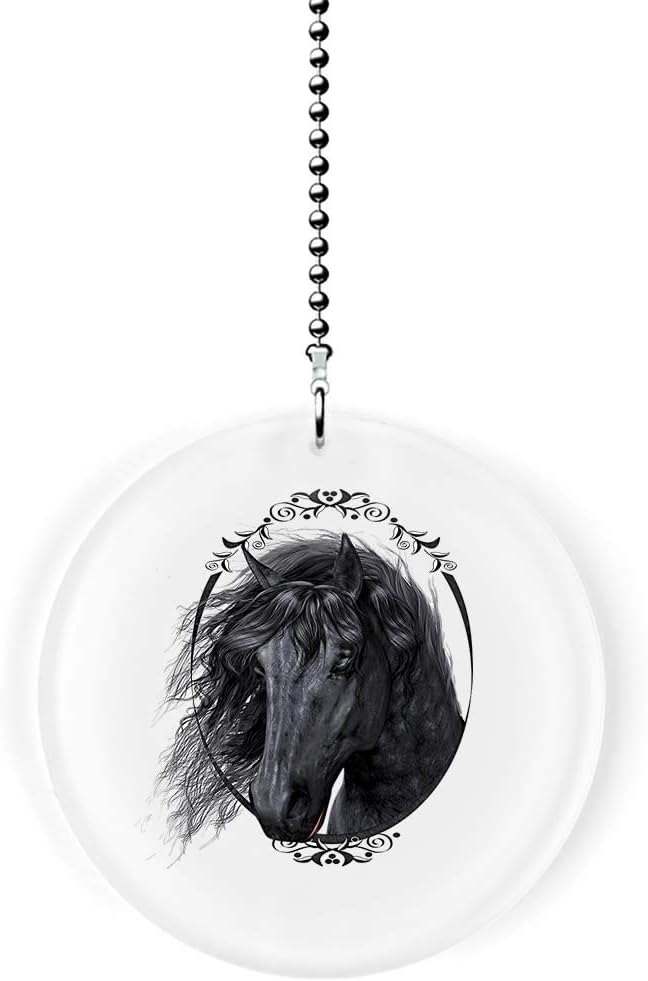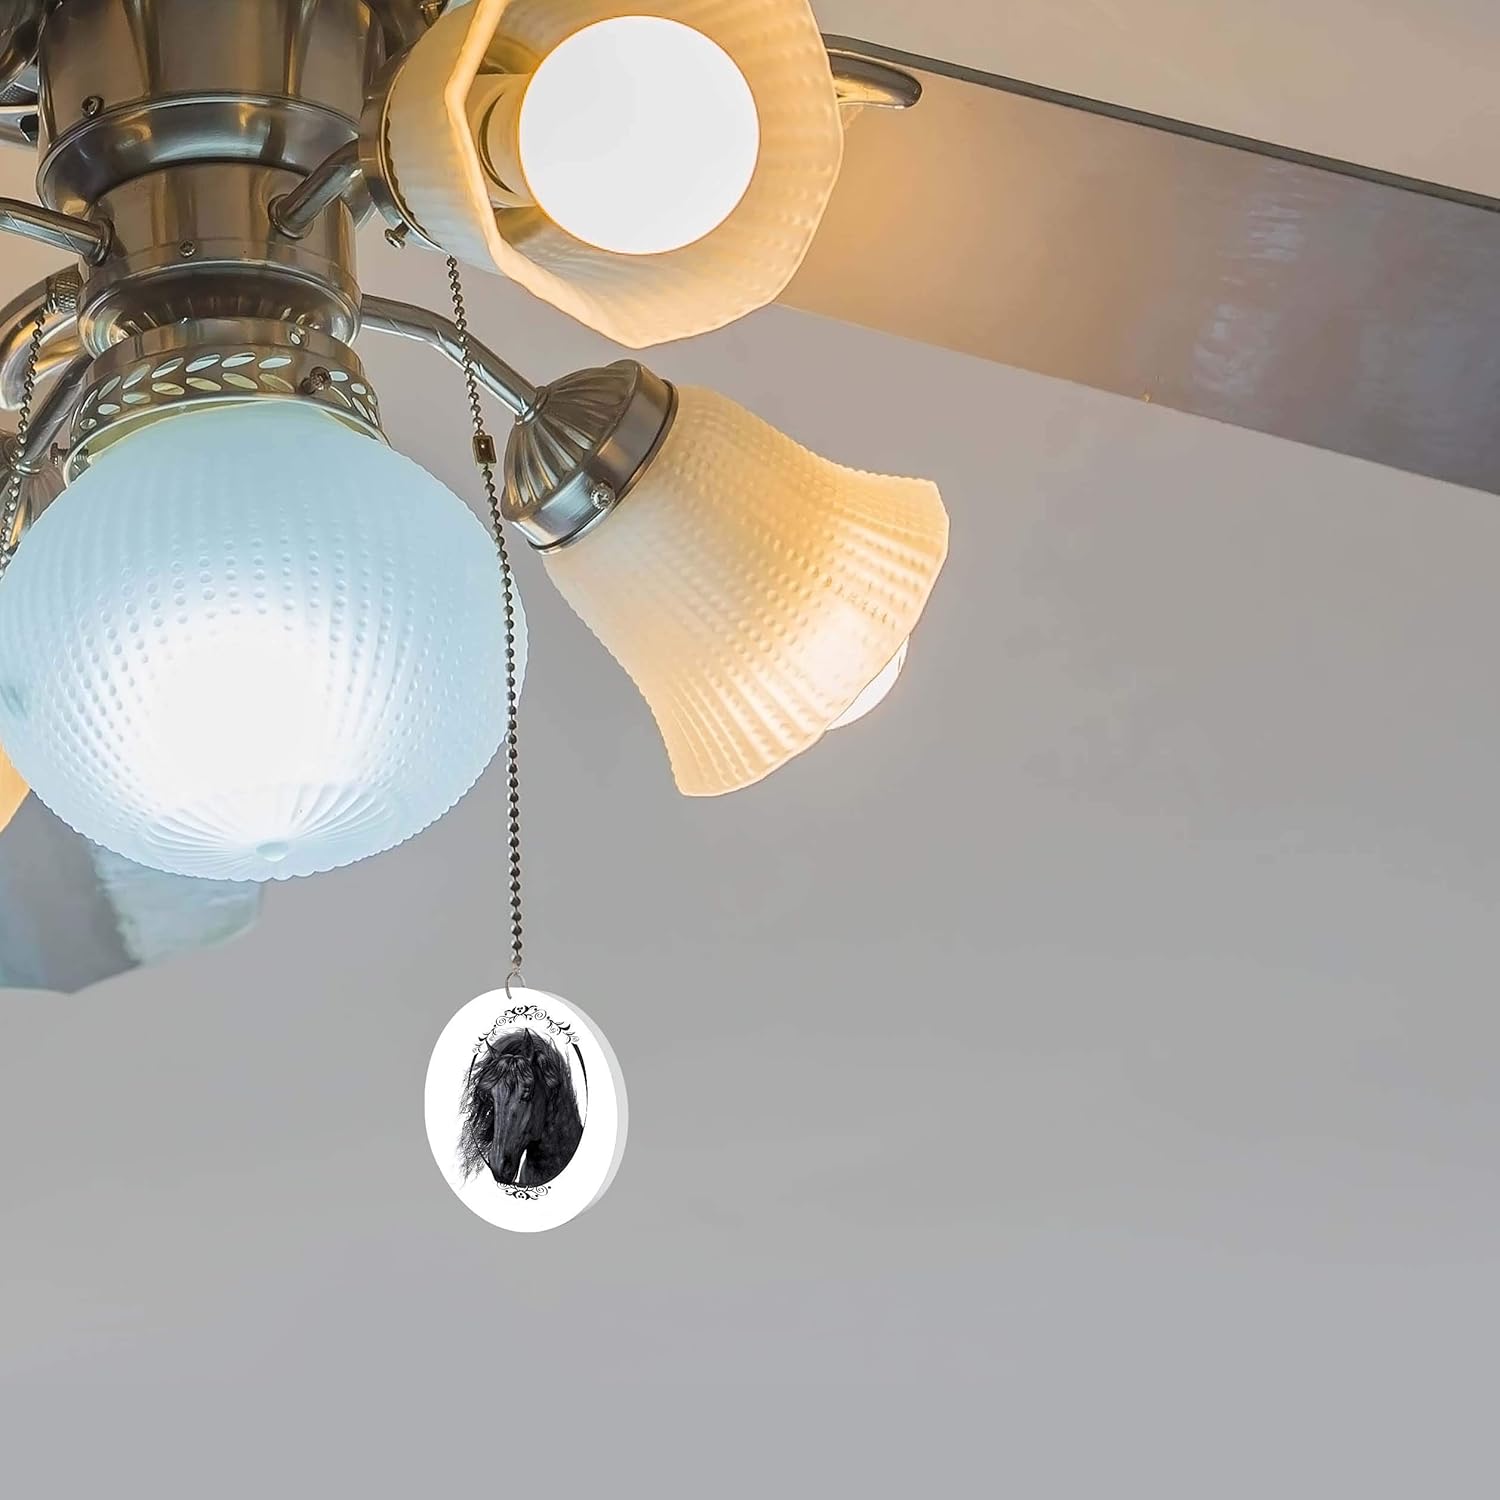
Gotham Decor The Black Horse Fan/Light Pull
Category: Amazon Home
Add a splash of color or some fun designs to your ceiling fan. Our pulls feature vibrant crisp designs and are made of beautiful high quality strong thick glazed precision laser cut acrylic that are 2" in diameter which make the artwork easy to see. They are finished with a beautiful shine.. Each pull has been sealed with a UV resistant coating to protect it from any sun damage or fading. A cinch to install and comes with chain and connector. We guarantee your complete satisfaction or money back. We are sure you will be delighted with these unique items. Items will arrive via USPS and a tracking # will be sent to you. We off a large selection of matching products such as : Drawer Knobs , Switchplate Covers, Outlet Covers, Fanpulls, Nightlights , Fridge Magnets, Wall Prints, Trivets, Coasters, Mouse Pads, Mugs , Jigsaw Puzzles and more here on Amazon THESE PRODUCTS ARE PROUDLY MADE IN THE USA
Features: Uniqe fan light pull with high definition design | Made using glazed precision laser cut acrylic with a beautiful sheen. Design is on both sides. | Includes a Polished 6" silver ball chain that will easily attach to your existing fan chain. | Round Shaped and Easy to clean Fan Pull measures 2" in diameter. | Unlike Porcelain, Ceramic, etc.. if they bang together or drop on the floor they will never chip or shatter.